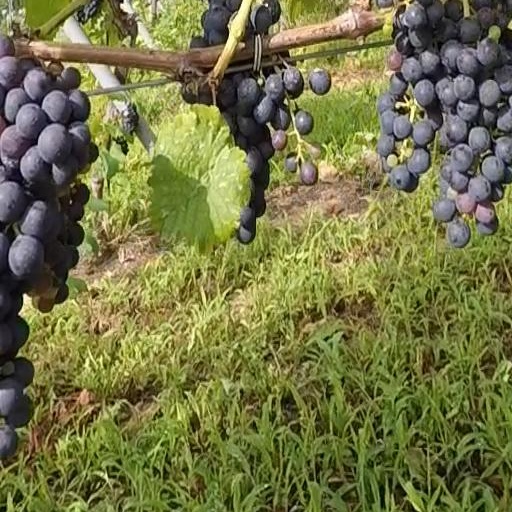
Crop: grape